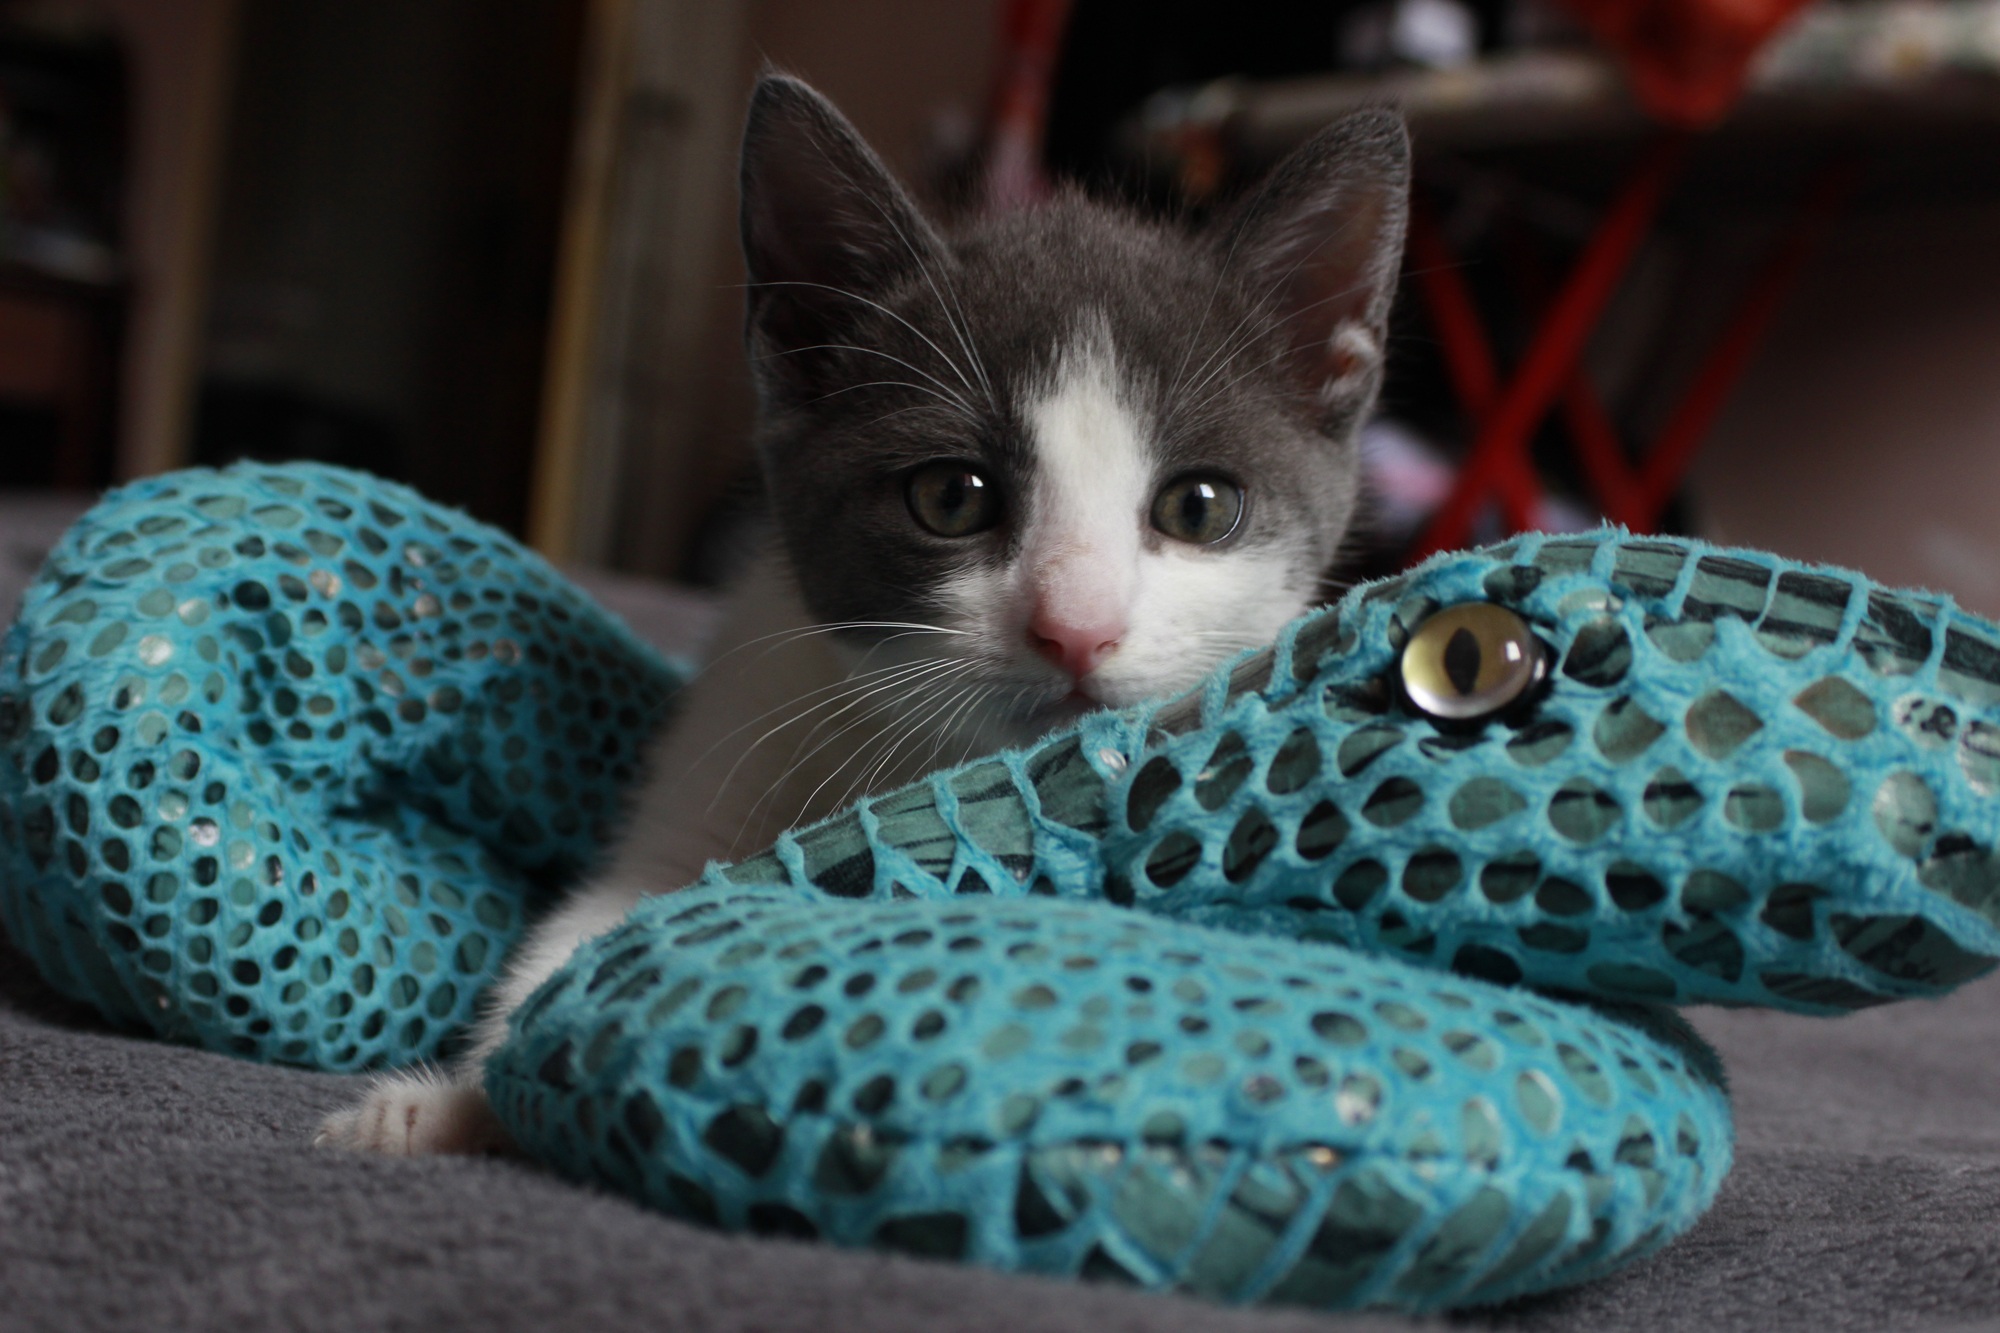
flower, cute, pet, kitten, cat, feline, mammal, blue, playing, whiskers, kitty, vertebrate, small to medium sized cats, cat like mammal